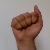
The image shows a hand gesture representing the letter 'A' in Indian Sign Language.